Marduk-zakir-shumi I

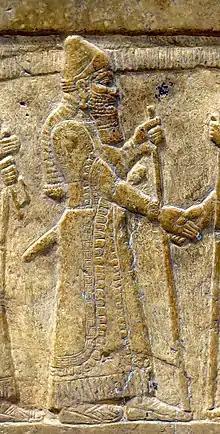
Marduk-zakir-shumi I, on the Throne Dais of Shalmaneser III at the Iraq Museum

Marduk-zâkir-šumi (inscribed "-za-kir-" in a reconstruction of two kinglists, 'Marduk pronounced the name') was a king of Babylon from 855 to 819 BC during the mixed dynastic period referred to in antiquity as the dynasty of "E". He was a contemporary of the Assyrian kings, Salmānu-ašarēdu III (commonly known as Shalmaneser III) (859–824 BC) and Šamši-Adad V (824–811 BC) with whom he was allied.